Sapperton station

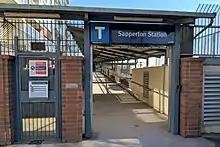
Keary Street entrance

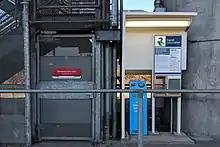
Spruce Street entrance

Sapperton is an elevated station on the Expo Line of Metro Vancouver's SkyTrain rapid transit system. The station is located on Brunette Avenue, above a Canadian Pacific Kansas City rail right-of-way in the Sapperton neighbourhood in New Westminster, British Columbia, Canada. Located nearby is the Royal Columbian Hospital. TransLink's head offices are also located within the vicinity of the station.